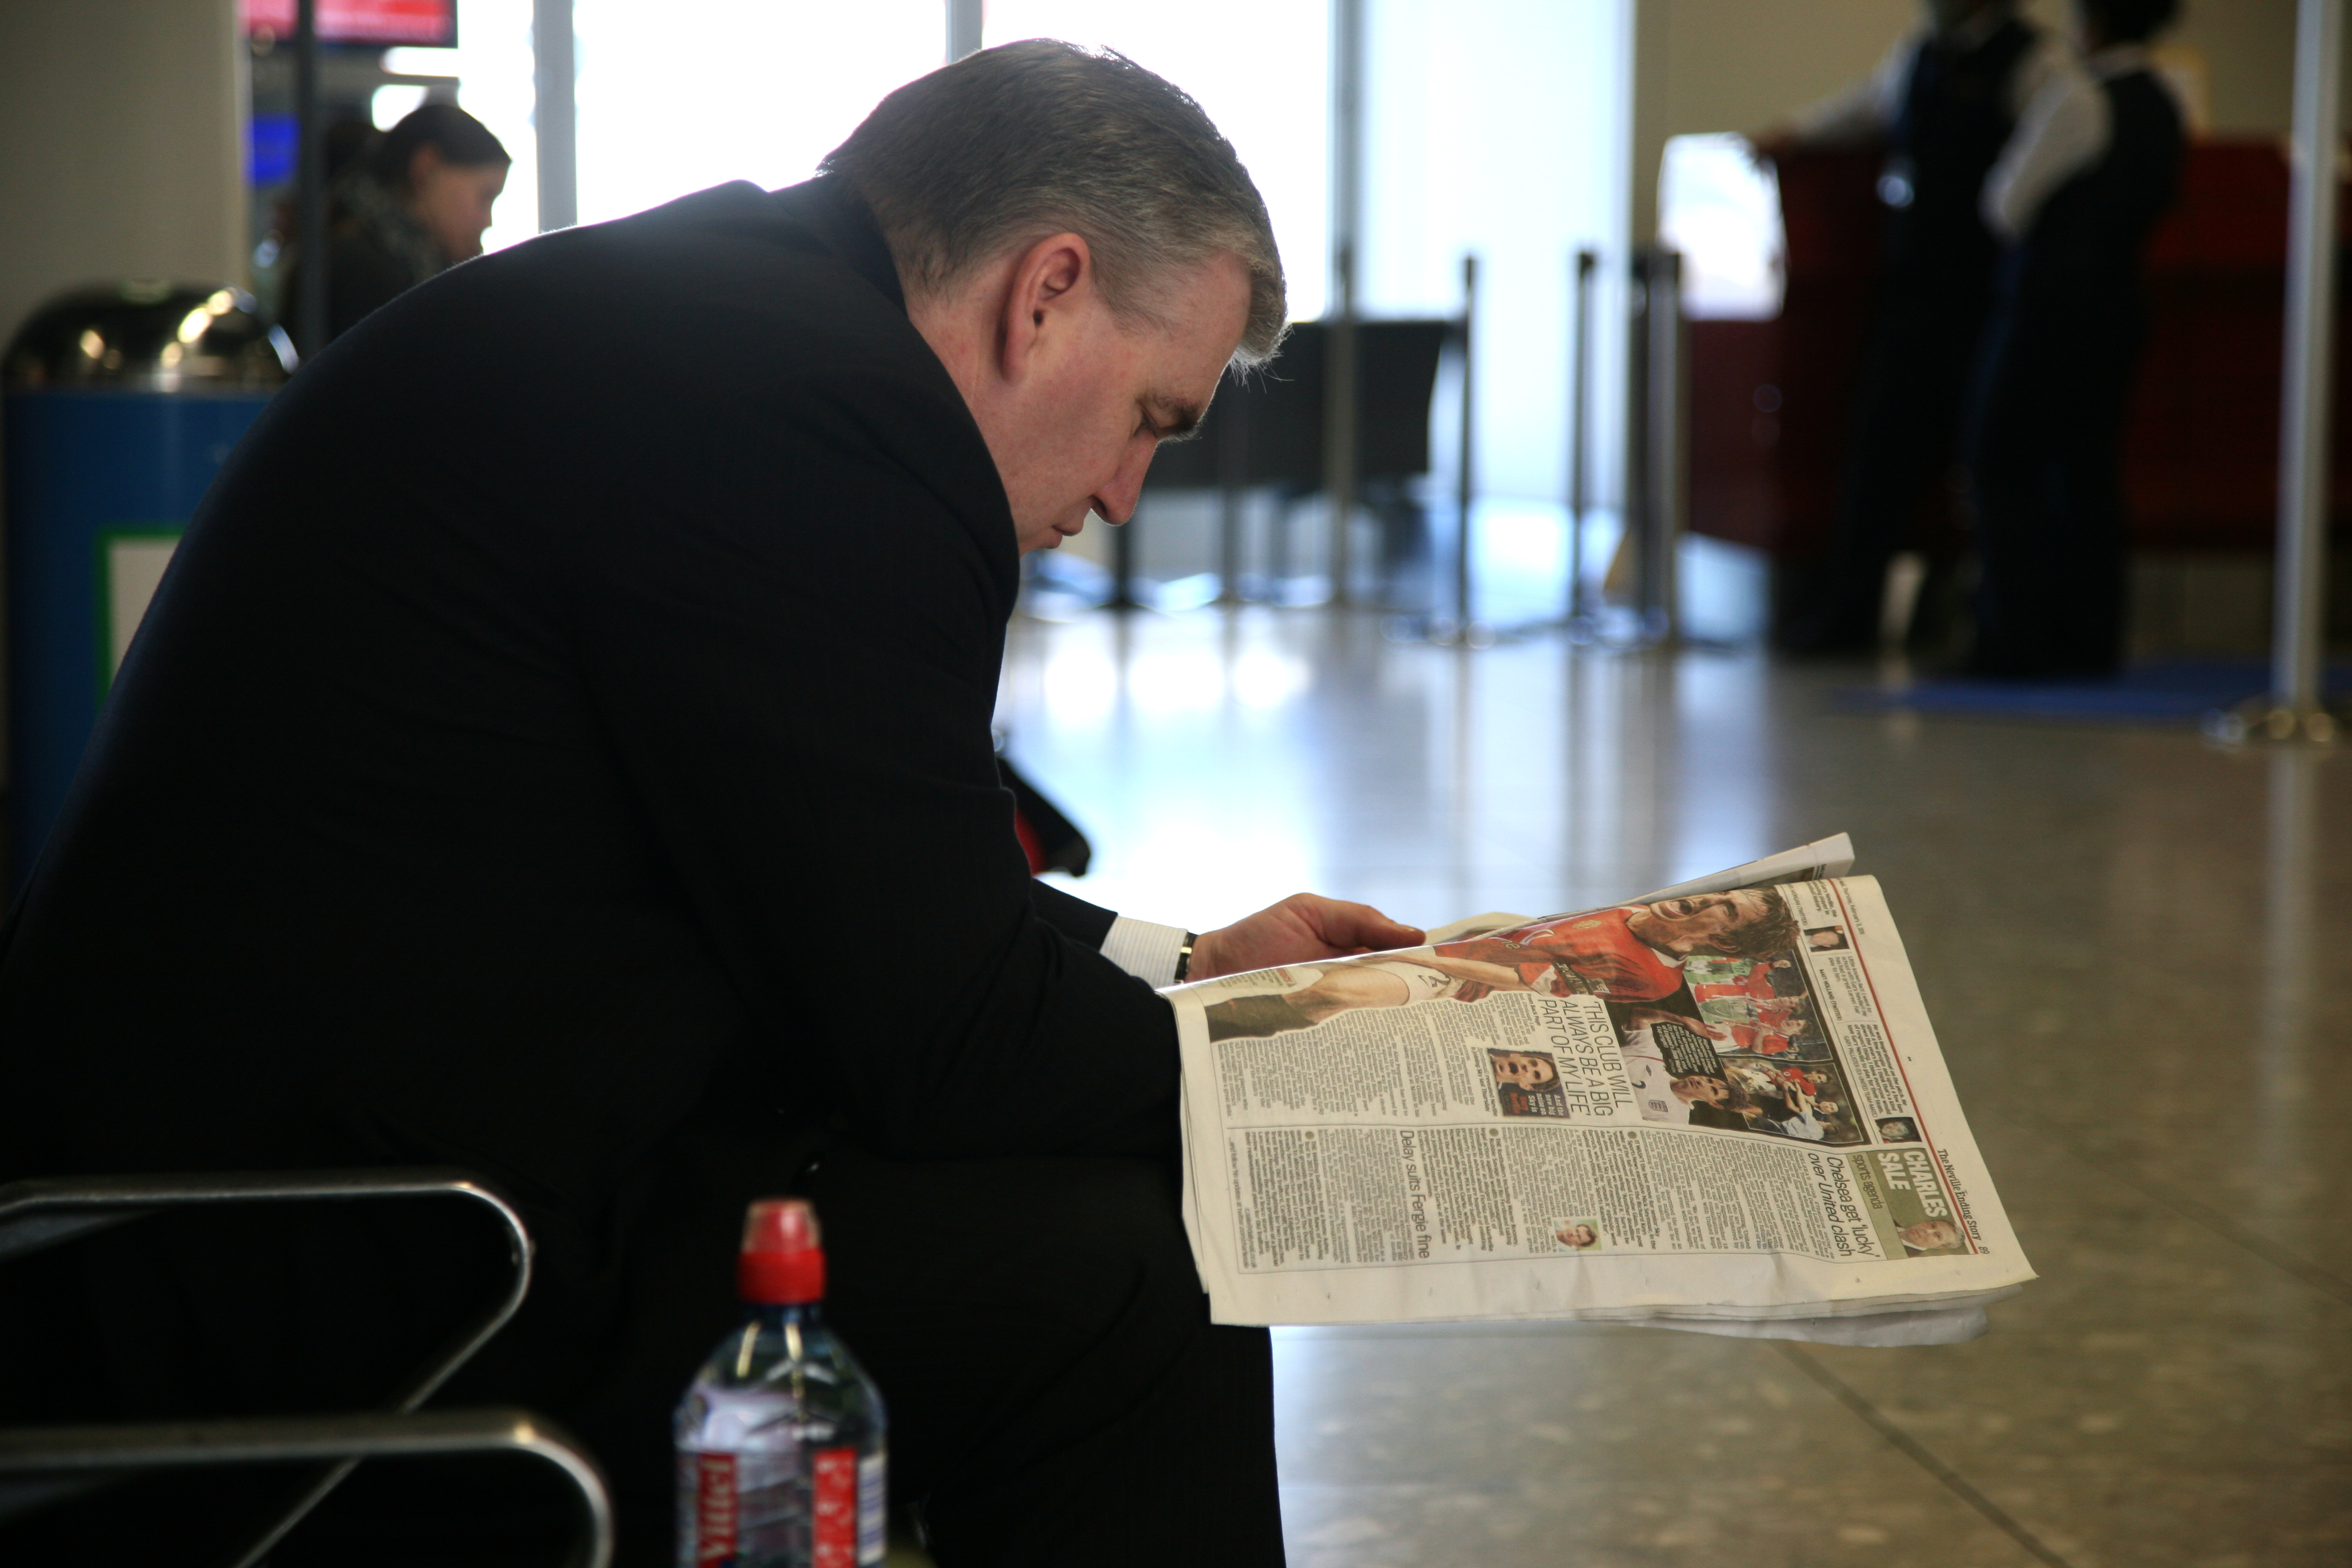
airport, london, event, heathrow